Odete Maria Freitas Belo

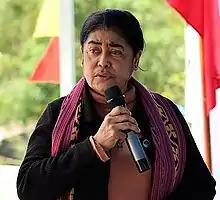
Belo in 2022

Odete Maria Freitas Belo (born 21 February 1966) is an East Timorese physician and politician, and a member of the Fretilin political party. From May 2020 to July 2023, she was the Minister of Health, serving in the VIII Constitutional Government of East Timor led by Prime Minister Taur Matan Ruak.